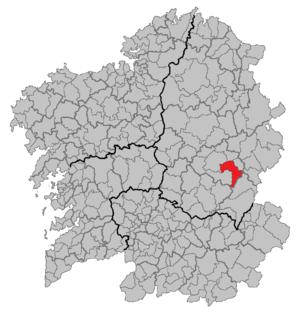
Samos est une commune de la comarque de Sarria, dans la province de Lugo, communauté autonome de Galice, au nord-ouest de l'Espagne. C'est aussi le nom du chef-lieu de cette commune.